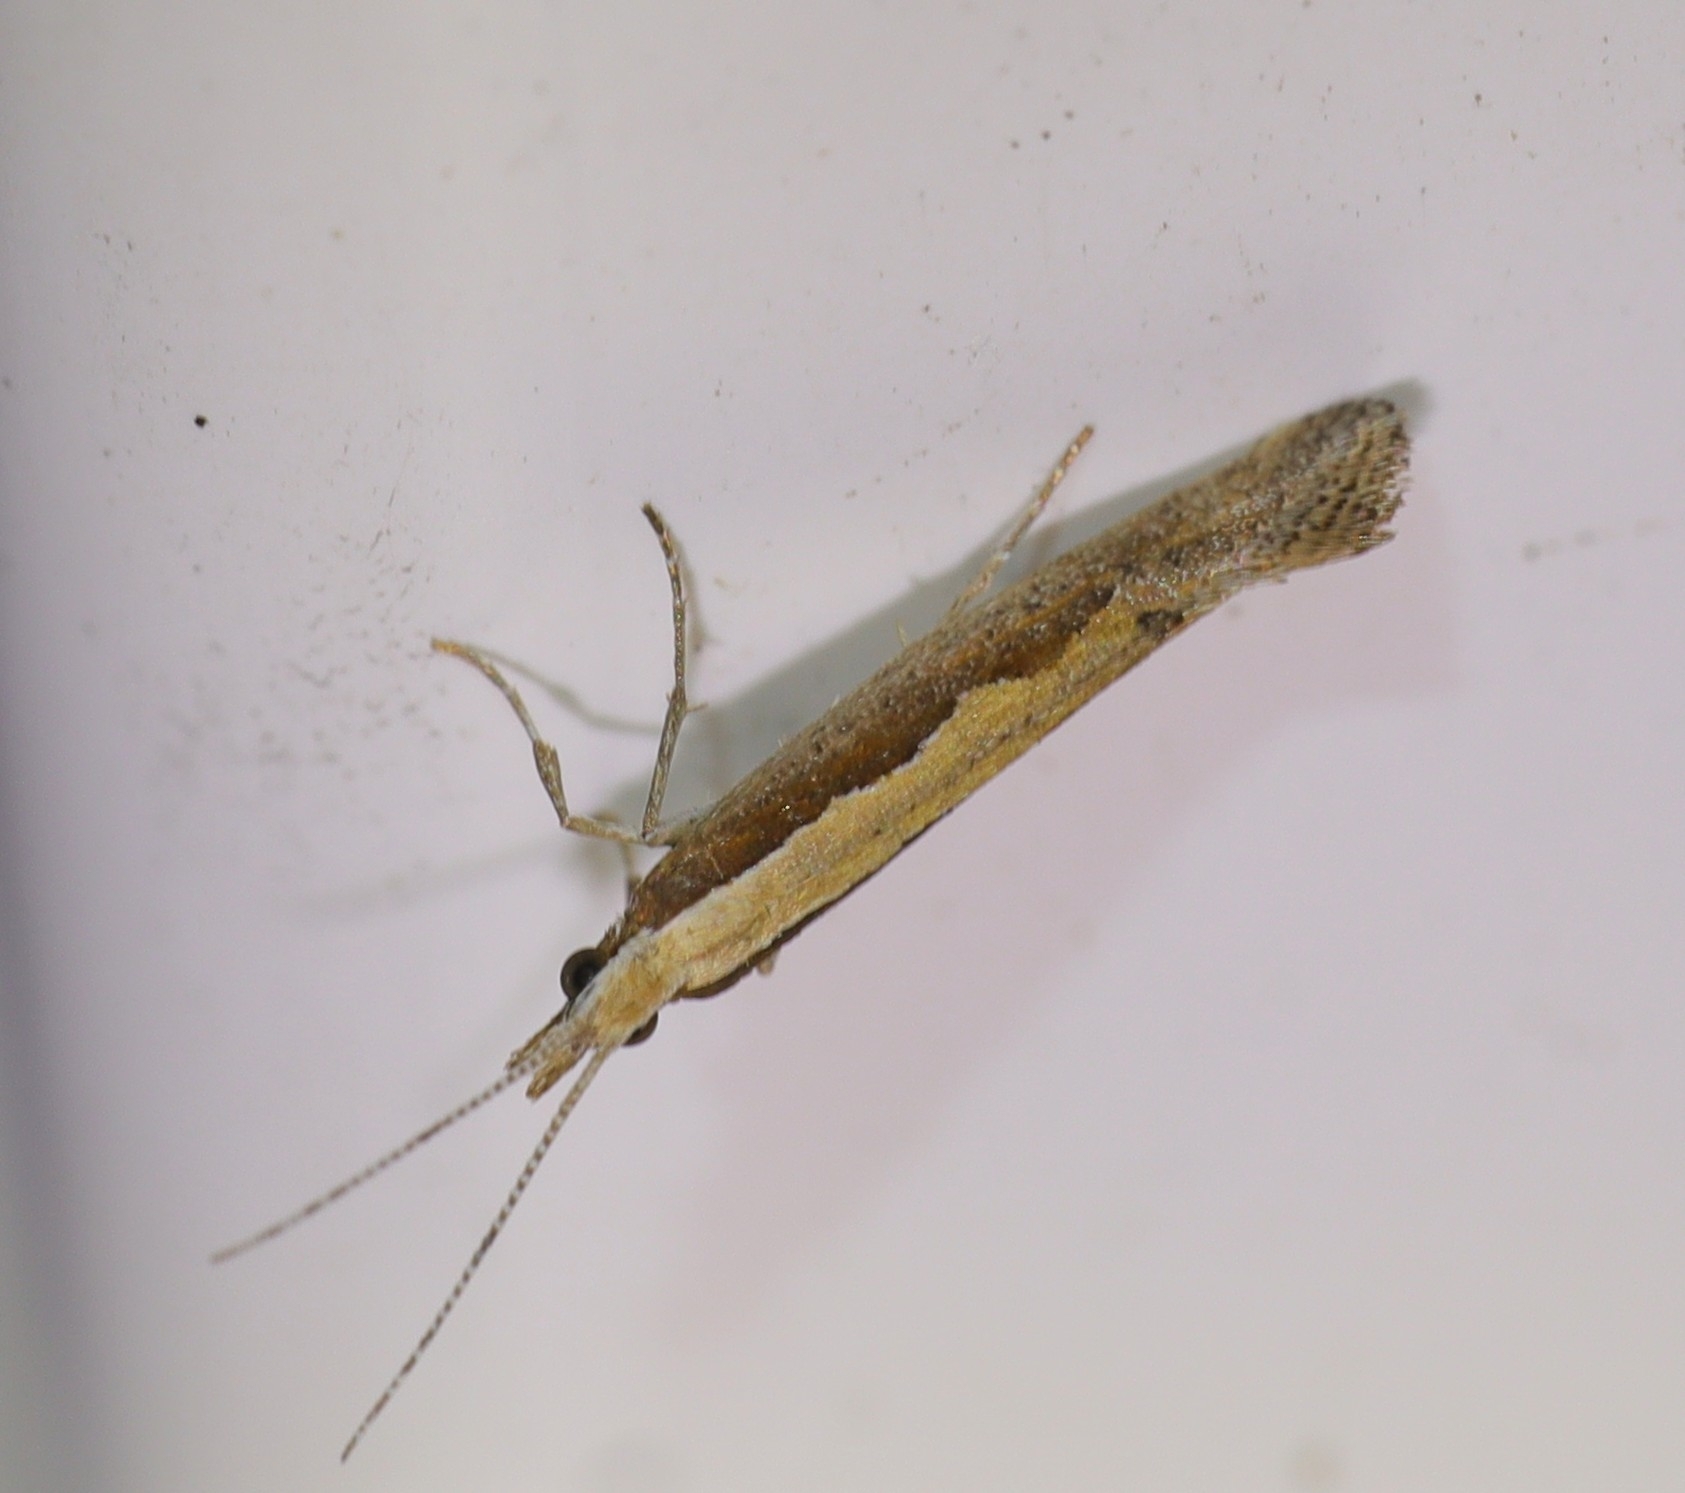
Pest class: diamondback_moth